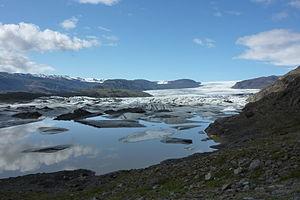
Le Hoffellsjökull est un glacier d'Islande constituant une langue glaciaire du Vatnajökull. Sa partie terminale occidentale est appelée Svínafellsjökull. Il est accessible par une piste praticable par les véhicules tout-terrain non loin de Höfn.